Bucketts Way

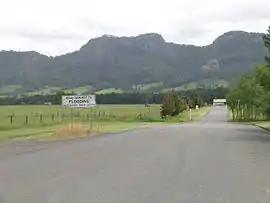
The Bucketts Range from Bucketts Way

(The) Bucketts Way is a rural road that links Gloucester to Taree and Raymond Terrace, in New South Wales, Australia. A former alignment of Pacific Highway, it was later named after the Bucketts Mountains, a prominent mountain range near Gloucester. The entire route is designated as Tourist Route 2.